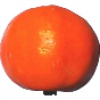
Label: Clementine 1